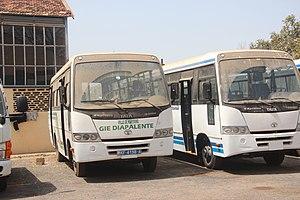
Bus du GIE Diapalente (Kaffrine) à l'usine Senbus de Thiès (Sénégal). This is an image with the theme ""Africa on the Move or Transport"" from: Senegal"
Créée en 2008, la région de Kaffrine est l'une des 14 régions administratives du Sénégal.